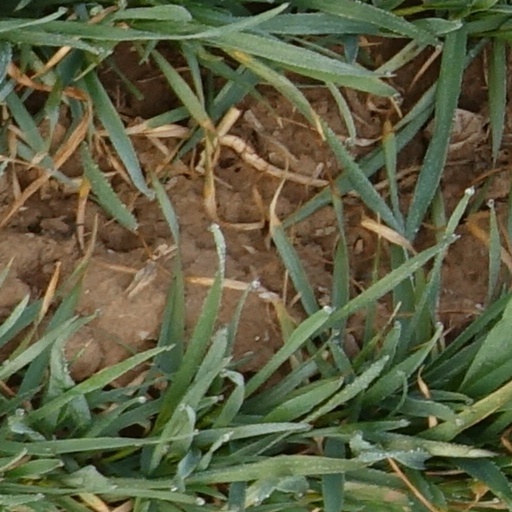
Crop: wheat